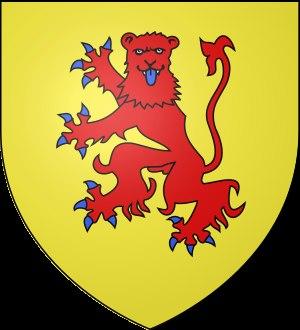
Katzenelnbogen est une ville de l'arrondissement de Rhin-Lahn du Land de Rhénanie-Palatinat, en Allemagne.